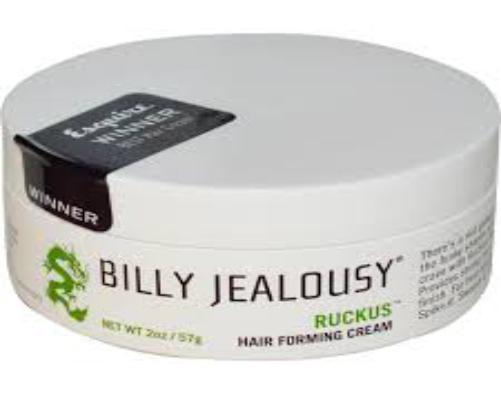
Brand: Billy Jealousy
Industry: Necessities